Deutsche Grammophon

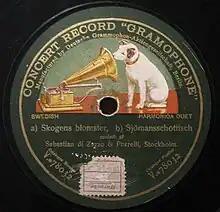
Record of Emile Berliner's Deutsche Grammophon Gesellschaft

Deutsche Grammophon Gesellschaft was founded in 1898 by German-born United States citizen Emile Berliner as the German branch of his Berliner Gramophone Company. Berliner sent his nephew Joseph Sanders from America to set up operations. Based in the city of Hanover (the founder's birthplace), the company became a fully owned subsidiary of the Gramophone Company Ltd. in 1900 and an affiliate of the US Victor Talking Machine Company. After the outbreak of World War I in 1914, the company seceded from the Gramophone Company. Though no longer affiliated with Gramophone Company and Victor, Deutsche Grammophon retained the "His Master's Voice" trademark featuring Nipper the dog for use in Germany until the late 1940s; for several years following its secession, the company even continued selling recordings made from pre-war matrices owned by the Gramophone Company and Victor.